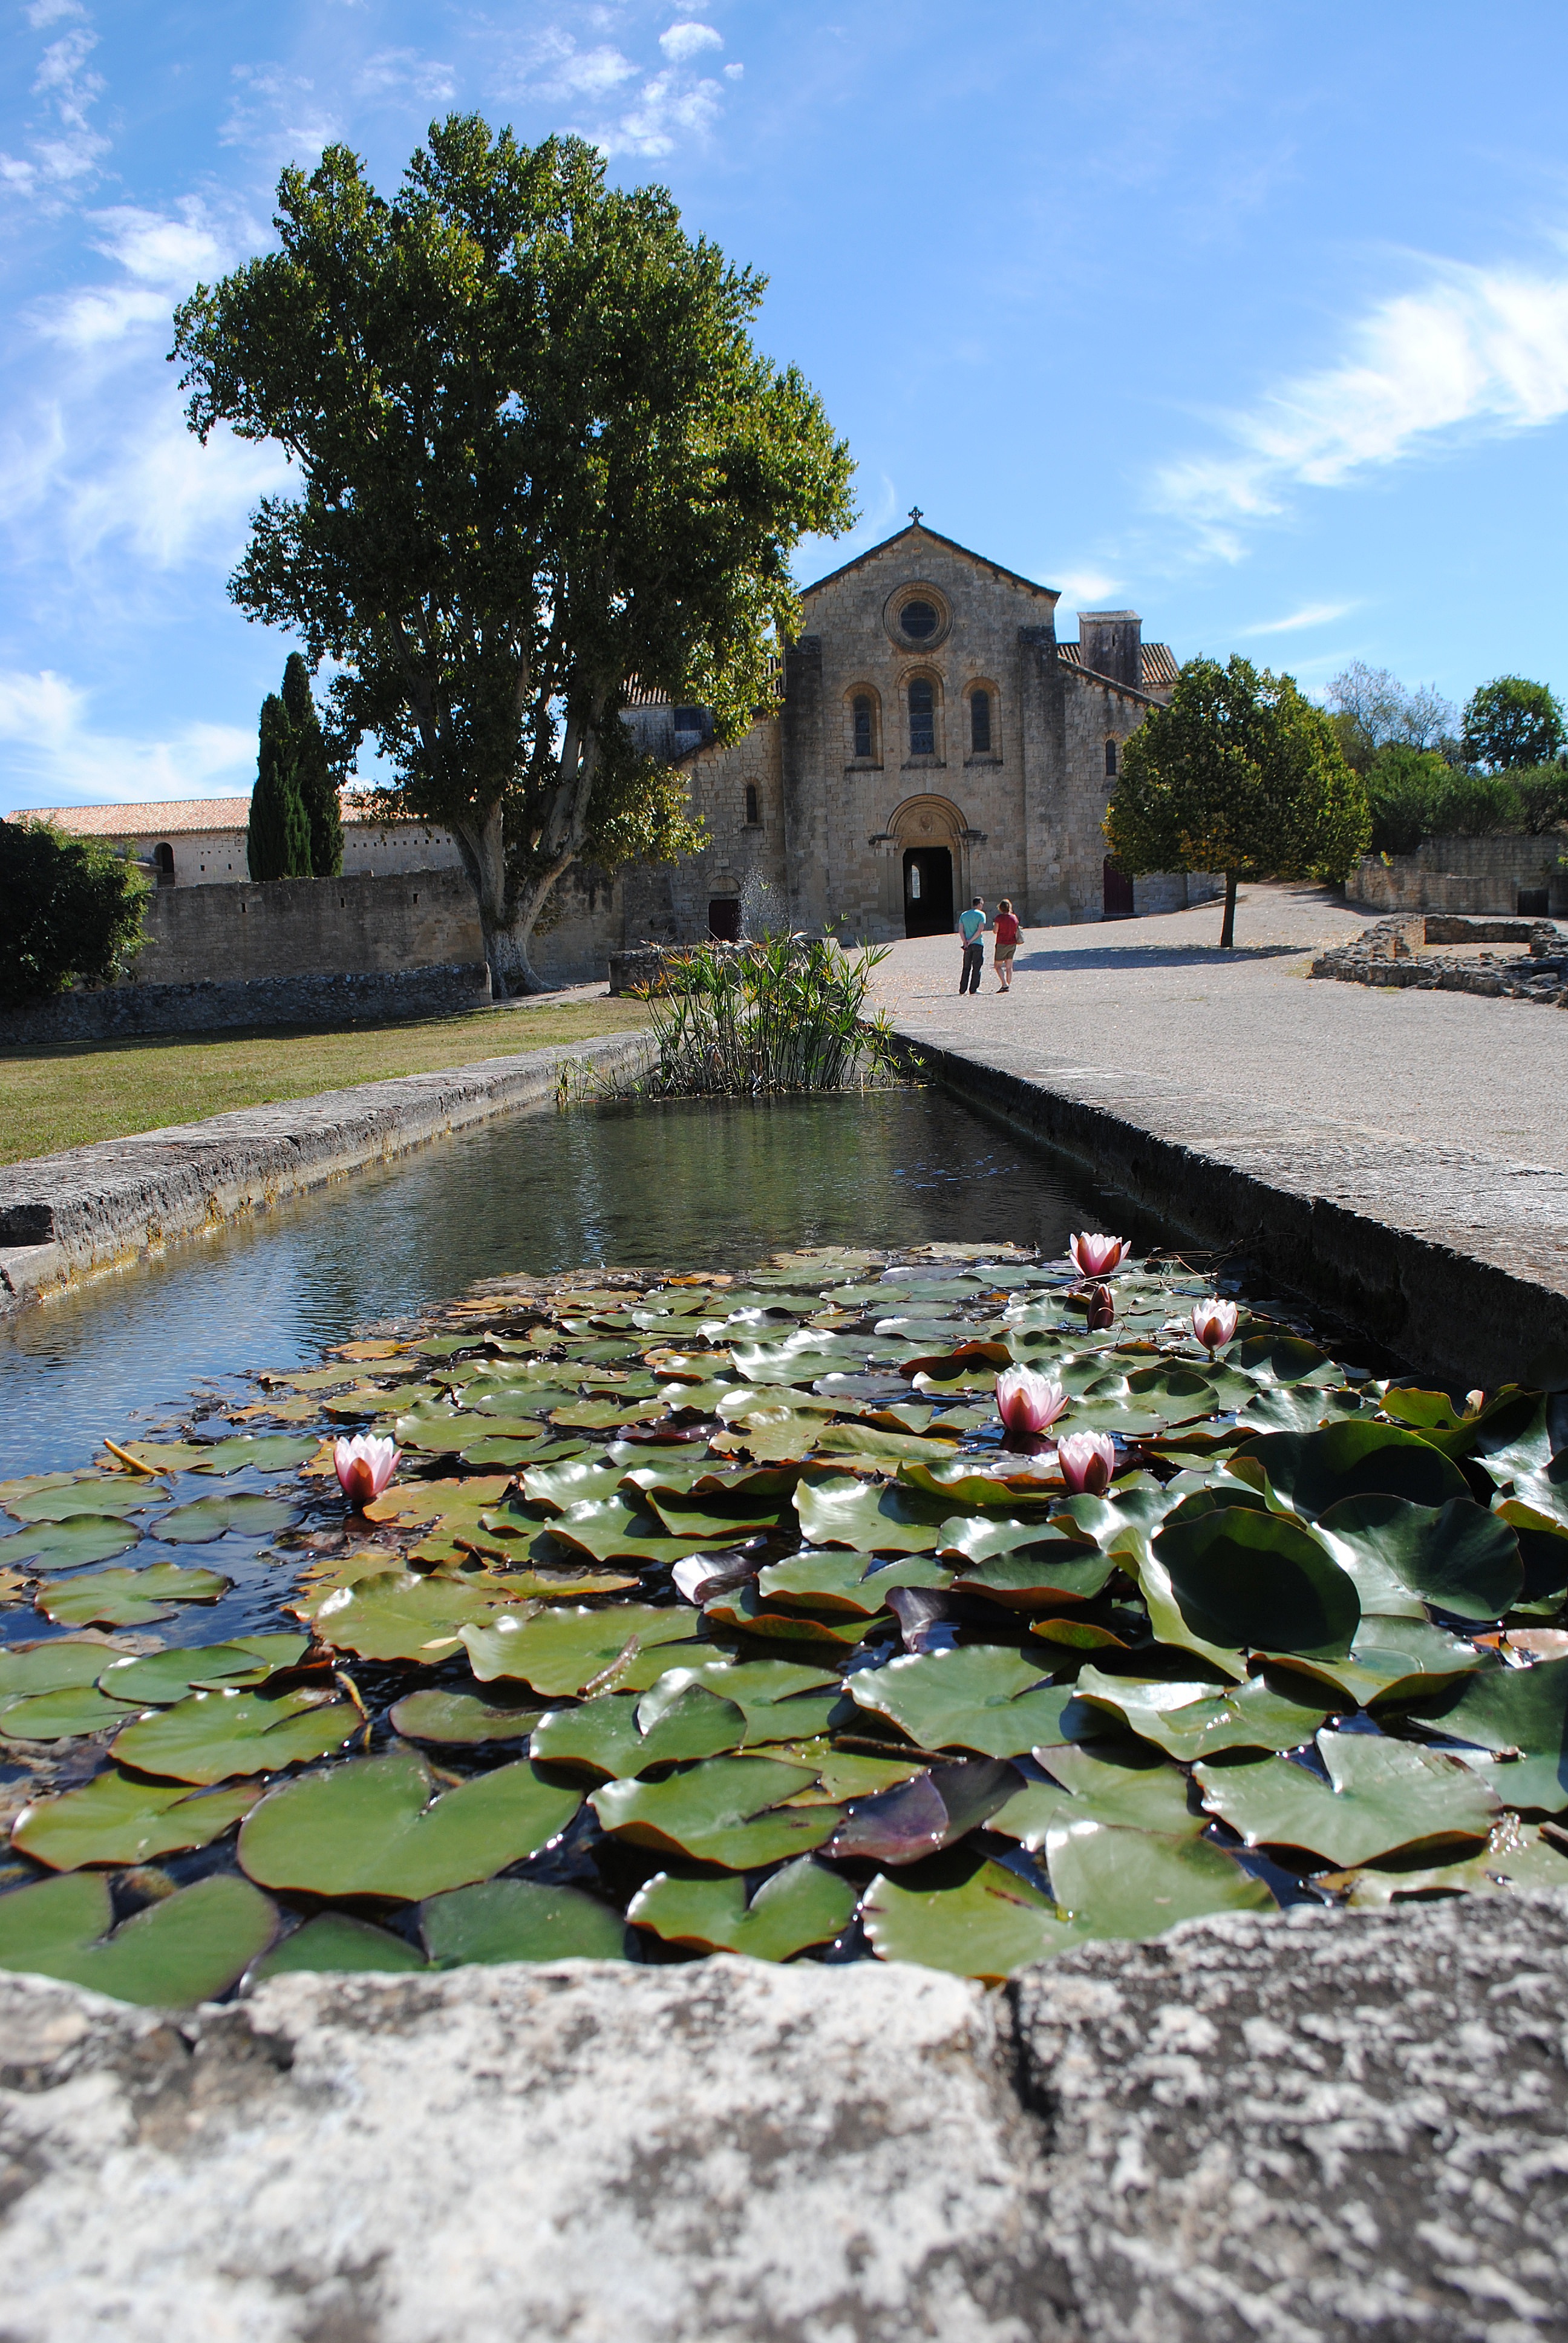
tree, water, grass, leaf, flower, river, pond, france, stream, reflection, botany, church, garden, waterway, body of water, monastery, abbey, romanesque, water lilies, romanesque church, rural area, silvacane